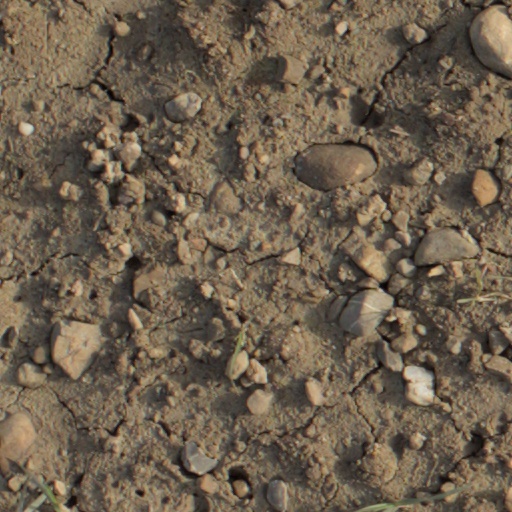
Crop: wheat